Philip Henry Bridenbaugh

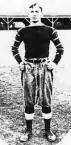
Bridenbaugh in 1912

Philip Henry Bridenbaugh (May 1, 1890 – June 14, 1990) was an American football player and coach. A graduate of Franklin & Marshall College, where he earned a degree in teaching and spent four years on several of its sports teams, Bridenbaugh coached football at several places in his home state of Pennsylvania prior to being selected as the head coach of the Geneva College Golden Tornadoes in 1917. He left Geneva in 1922 with a 23–12–5 record and took a job with New Castle Junior/Senior High School as a mathematics teacher and head football, basketball, and track and field coach. He did not lose a football game in his first two years, marking the first of eleven undefeated seasons, and, over the course of 33 years, won seven league titles in the sport, leaving in 1955 with a 265–65–25 record. He continued to work as an assistant football coach at Grove City College until 1964 and was inducted into several regional halls of fame. He died in June 1990 at the age of 100.